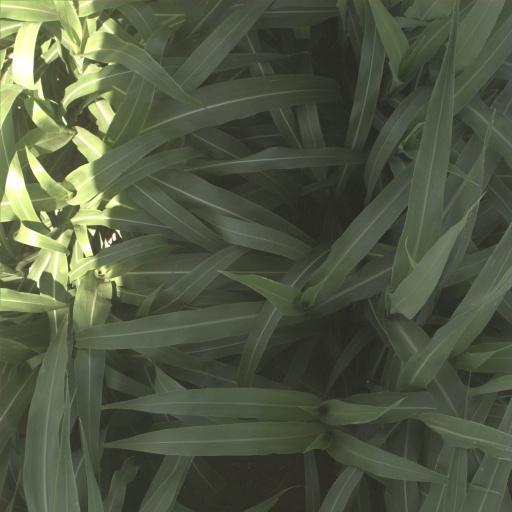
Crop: sorghum